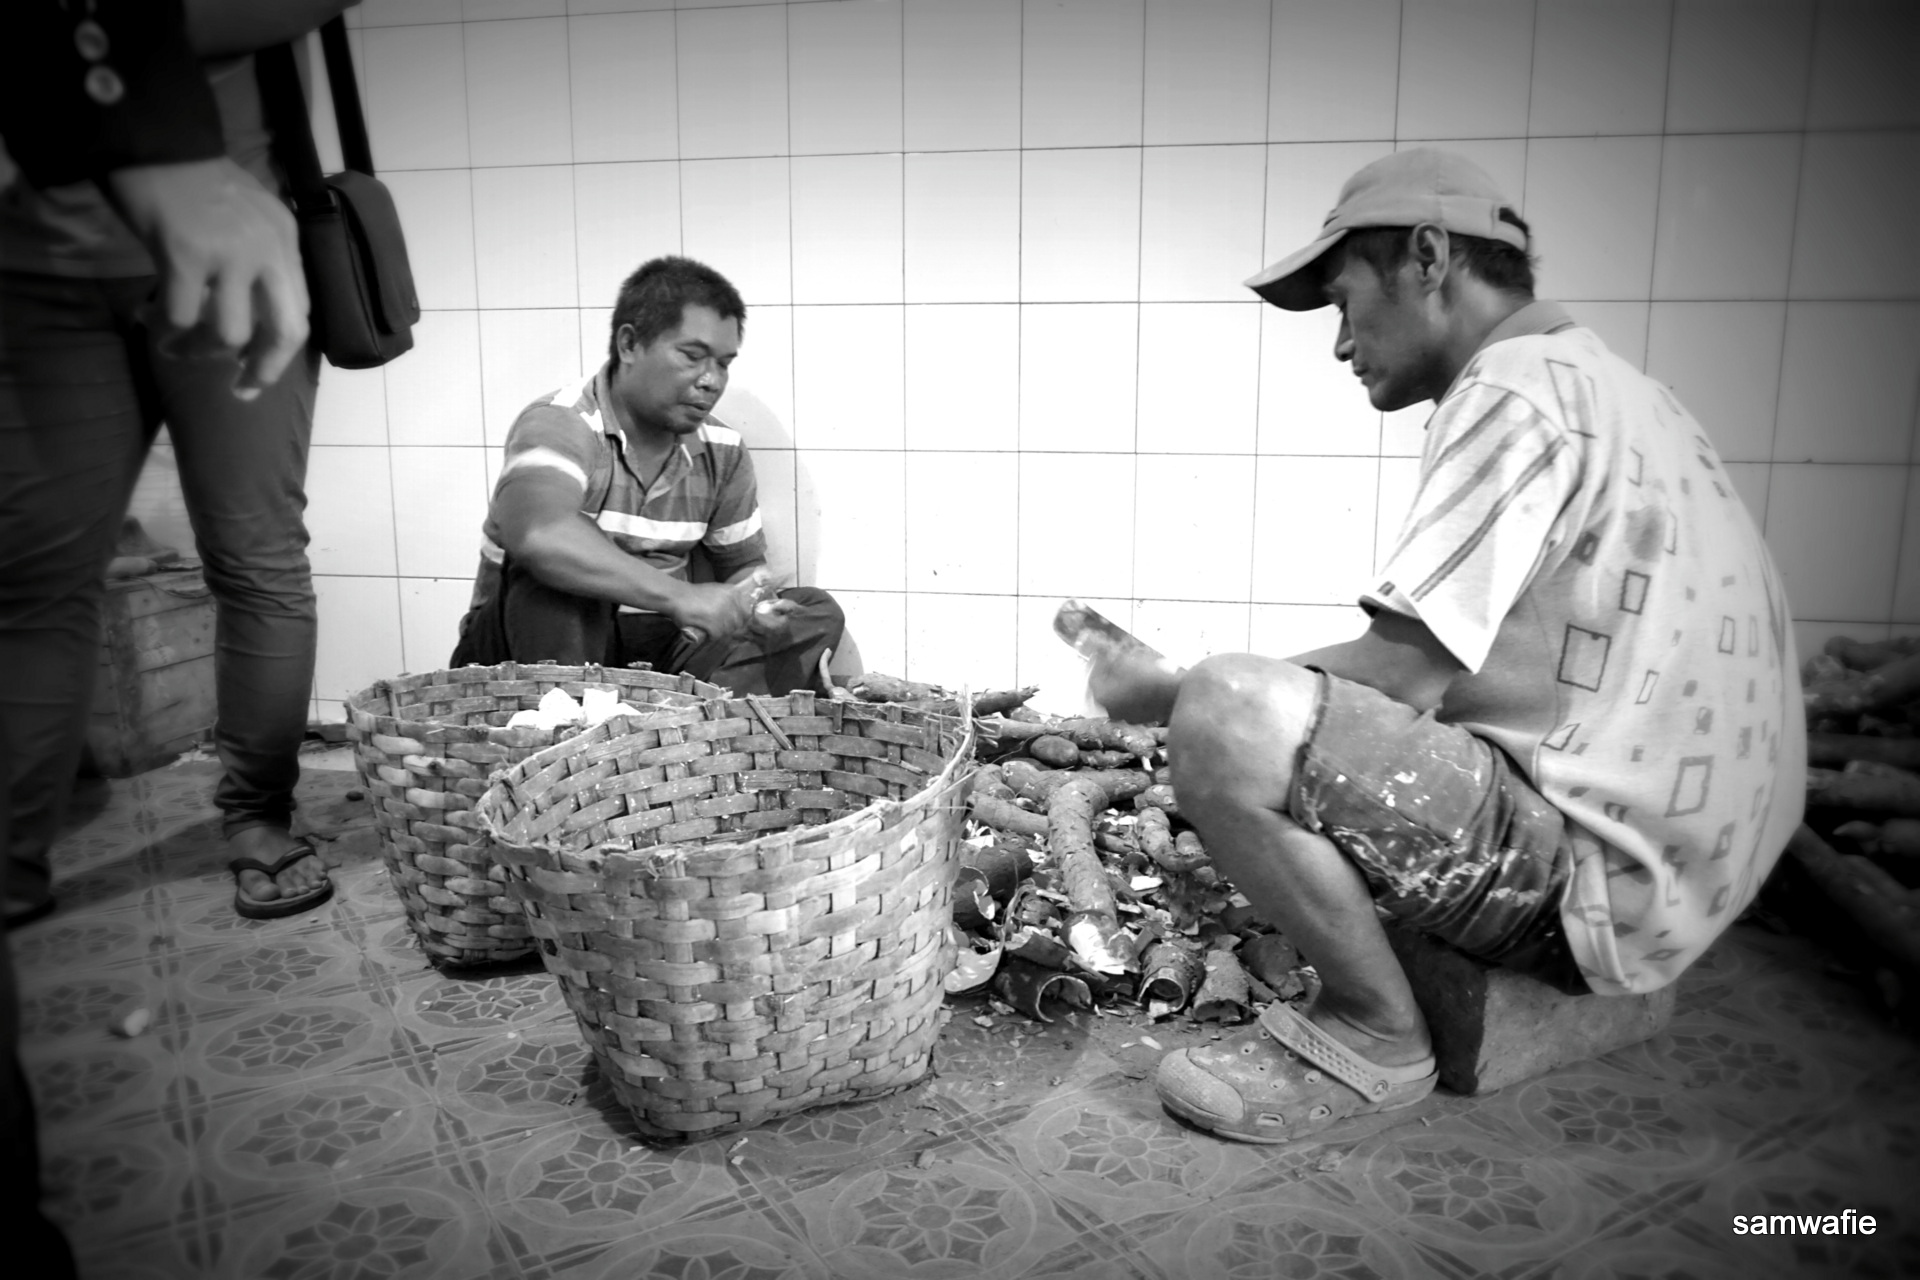
factory, work, togetherness, workers, black and white, two colors, person, white, photograph, black, man, monochrome photography, photography, sitting, snapshot, fun, monochrome, human, human behavior, temple, girl, style